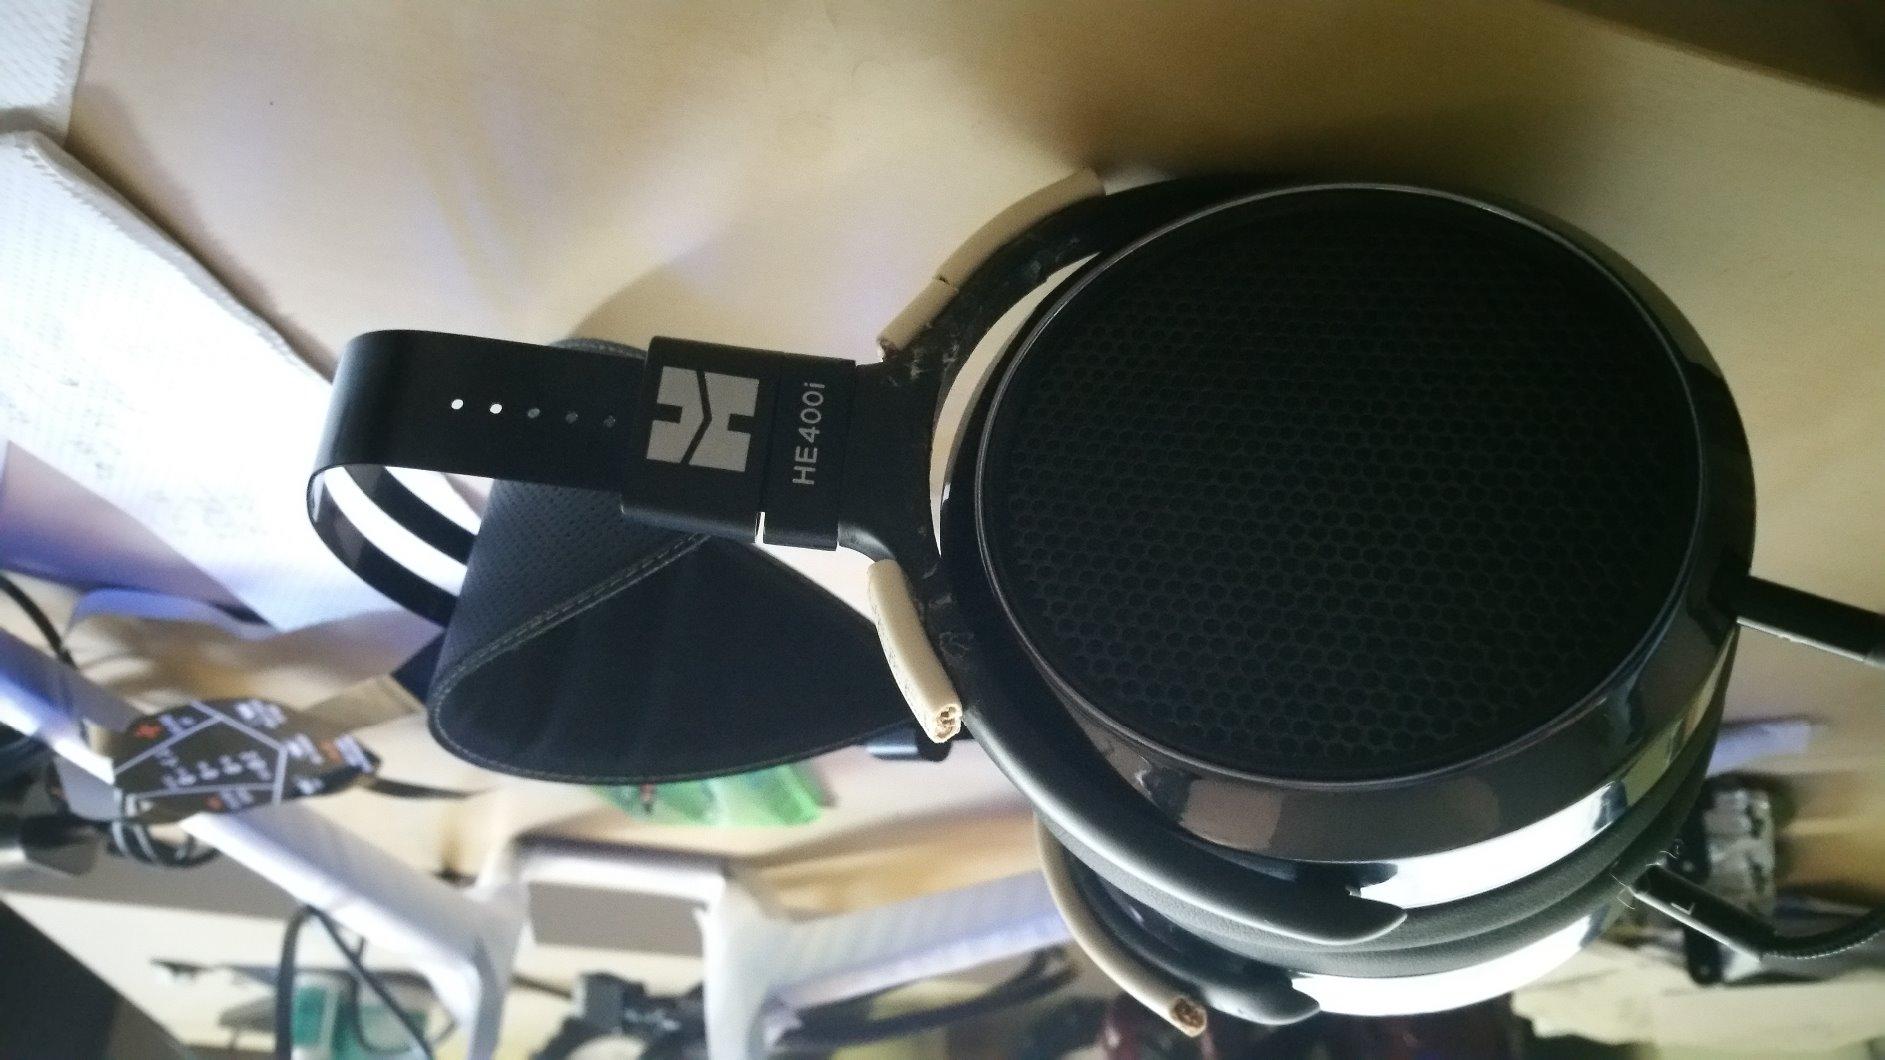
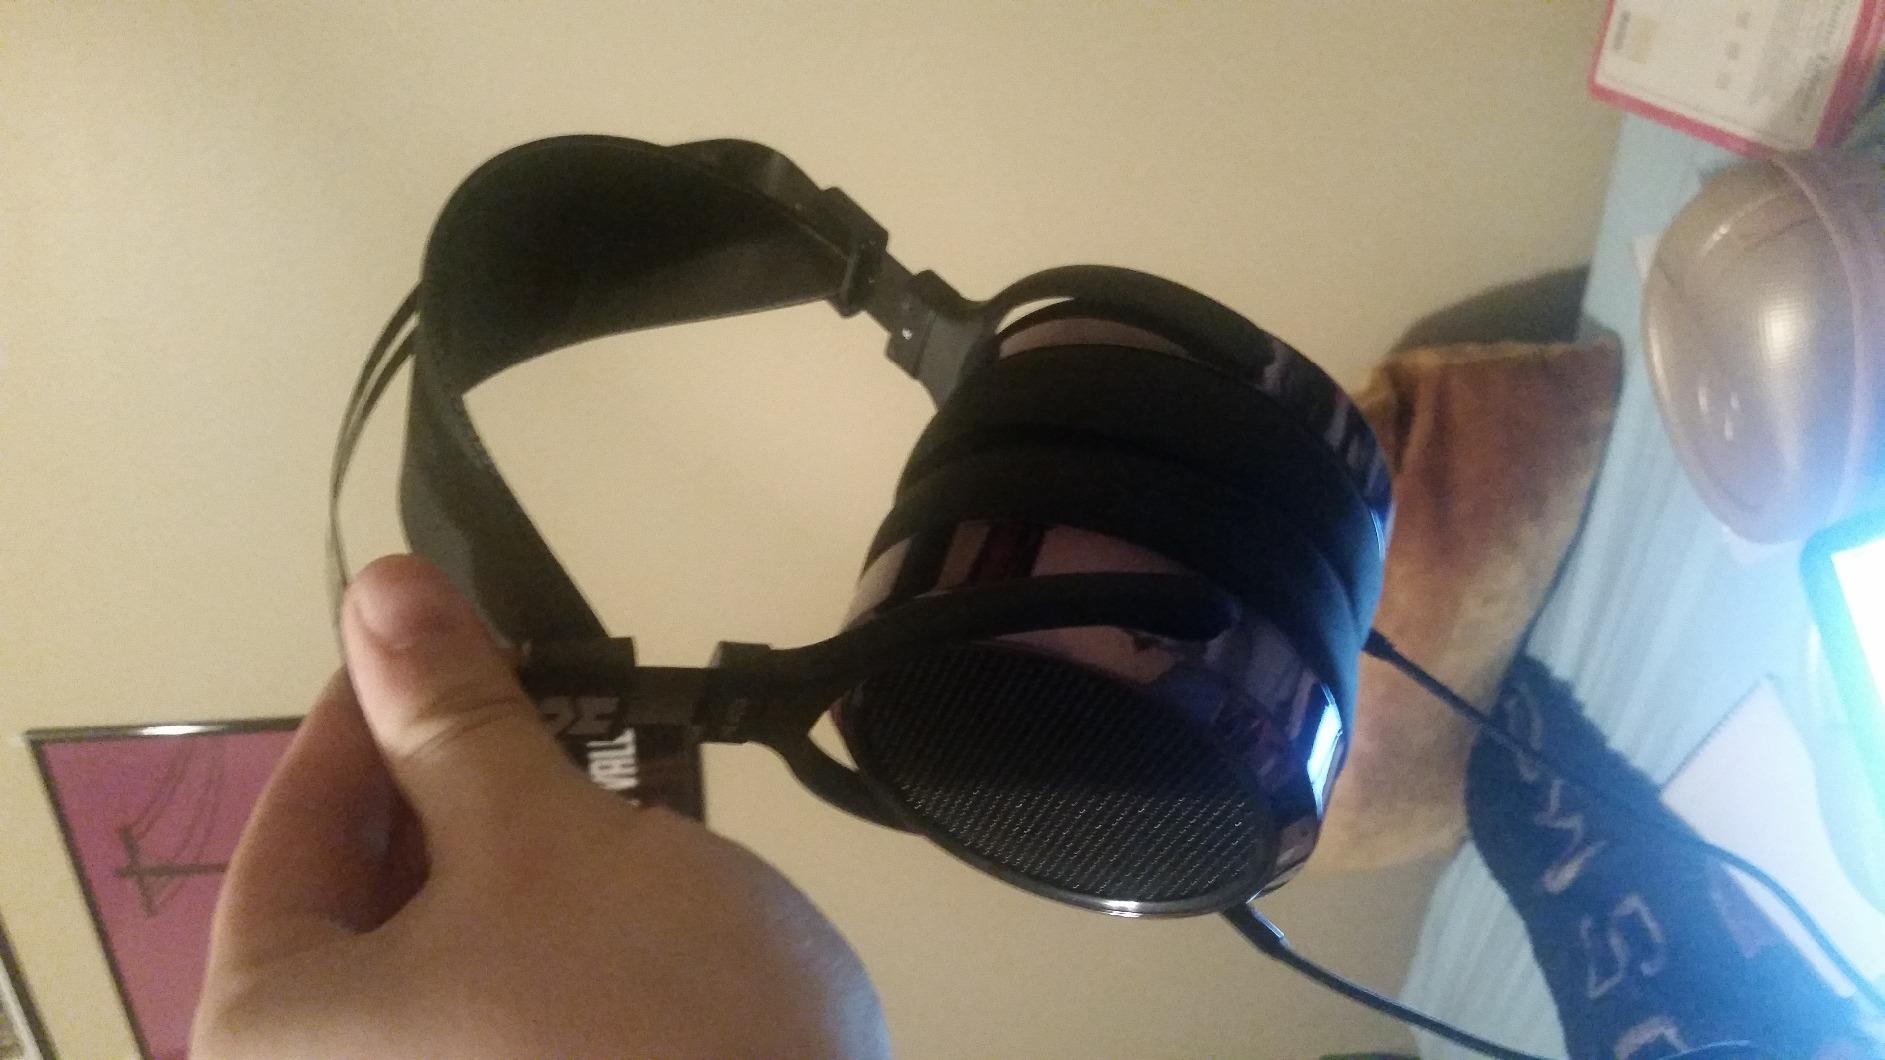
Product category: headphones
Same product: yes